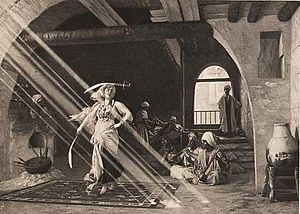
Fotogravure / Eksterne henvisninger
Sværddanser i Ægypten, Heliogravure af Jean-Léon Gérôme (1824–1904)
Fotogravure – undertiden også heliogravure – er en fotomekanisk reproduktionsmetode.